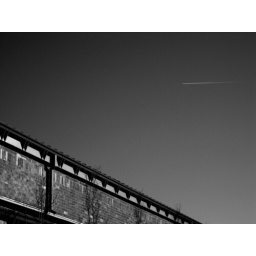
Auburn mountain view roof and something in the sky. Guess what